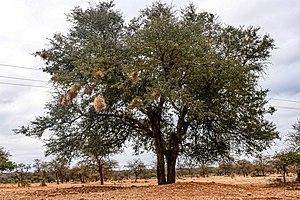
Le Mahali à sourcils blancs, également appelé Moineau-tisserin à sourcils blancs, est une espèce d'oiseaux de la famille des Passeridae.